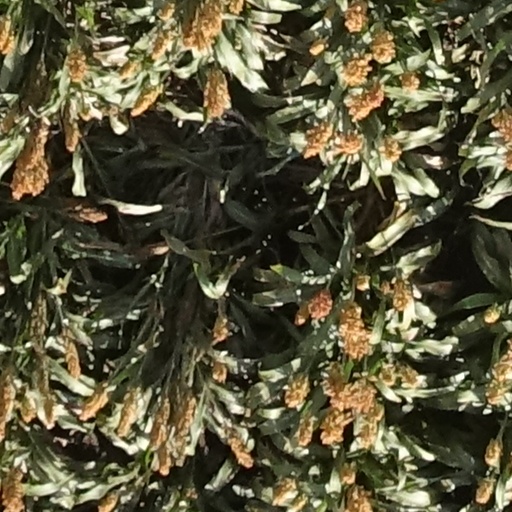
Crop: sorghum